Climate change adaptation strategies on the German coast

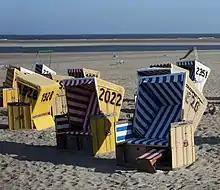
beach chairs on Langeoog

Climate change implies risks and opportunities for the regional tourism of the German coast.